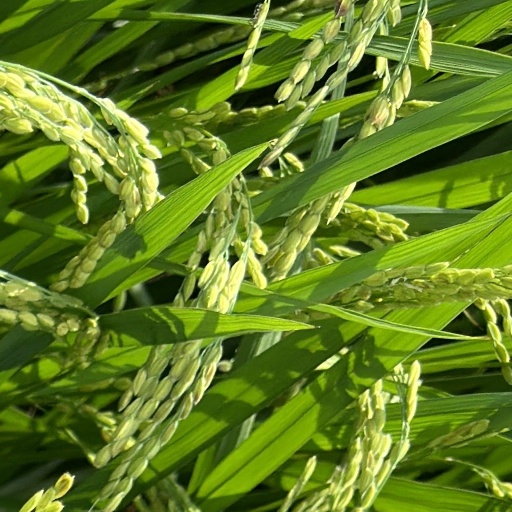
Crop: rice